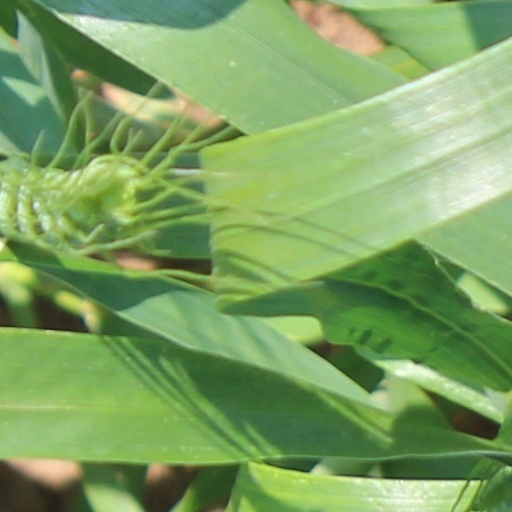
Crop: wheat